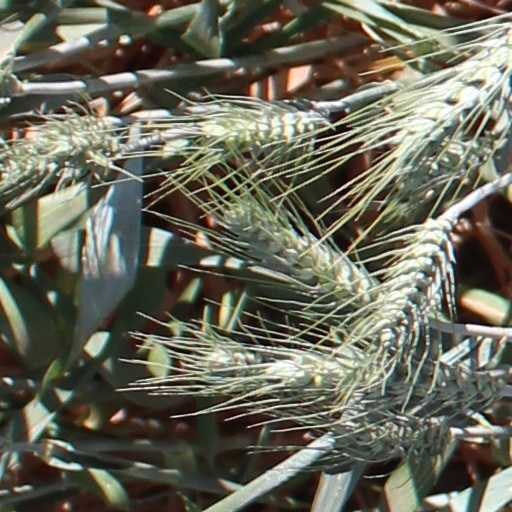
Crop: wheat